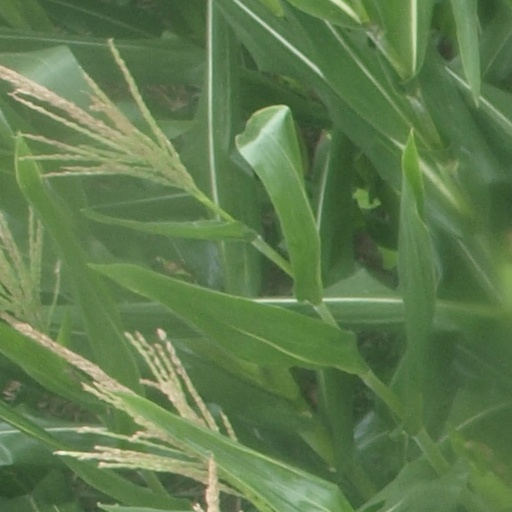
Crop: maize; corn